2010s in music

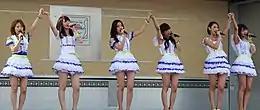
The Japanese group AKB48 is one of the most successful J-pop artists.

The success of TobyMac and Lecrae prompted an article in "Time" that examined the recent upsurge in crossover success of Christian instrumentalists. The magazine referred to Rod Riley of Word Entertainment as an indication that all of these successes could "be the tip of the iceberg." Riley had cited the increasing talent of Christian musicians and the ownership of all major Christian record labels by widespread parents as a reason for the success of Christian. According to "Time", TobyMac and the rock band Skillet had been featured in NFL telecasts, TobyMac's music was also listed by "Time" as a factor in the rise of Christian. Producer Mark Joseph claimed in an article by Fox News that TobyMac reaching number 1 was just one more example of the mainstreaming of "'so-called Christian music that his [sic] happening all around us'". He further stated that "'the pop and rock charts are filled with artists who used to be in that industry like Katy Perry, Switchfoot and Joy Williams of The Civil Wars, but also by young devout performers who in the past might have gone into that industry, like Justin Bieber, Mumford & Sons, The Fray, Cold War Kids and Twenty One Pilots.'" Following Lecrae's performance on BET and appearance on Statik Selektah's "Population Control", in Chad Horton, co-owner of the website Rapzilla, stated that "Christian hip-hop" had-in the past two years-"pushed into the mainstream more than ever before," and citing part of its cause as better music quality presentation than "any other time before" in January 2012.